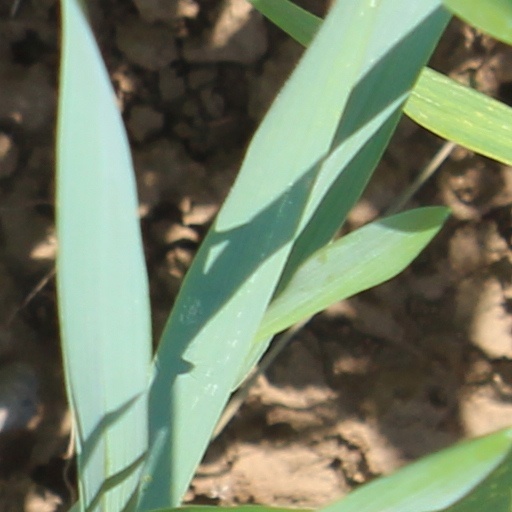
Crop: wheat